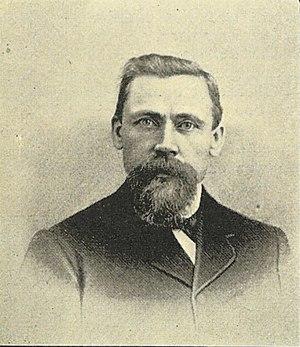
Le maire de Seattle est le titre porté par la personne qui dirige la ville américaine de Seattle, dans l'État de Washington.